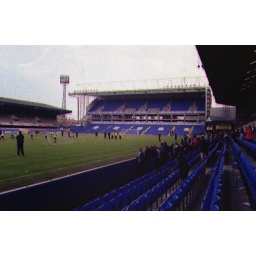
ryan played in a cup final at Portman road